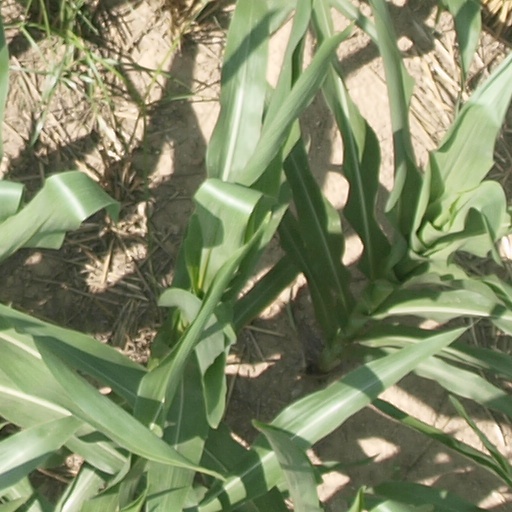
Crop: maize; corn